Michelle Williams (singer)

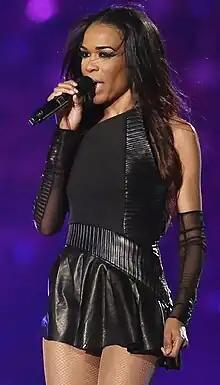
Williams at Super Bowl XLVII halftime show

In January 2011, Williams appeared on BBC's popular comedy panel game show "Never Mind the Buzzcocks". In February 2011, Williams began a 28-city tour starring in the David E. Talbert stage-play "What My Husband Doesn't Know" along with Brian J. White, Ann Nesby and Clifton Davis, playing the lead role of Lena Summer. In July 2011, Williams released a buzz single titled "Love Gun", to precede the release of her upcoming fourth solo album, on which she had begun work in 2010. In August, Electronic Giant Beatz released a press release, cover art and a music video teaser for a song featuring Williams titled "On the Run". The song was released in the United Kingdom in November 2011. In December, Ultra Naté released a joint collaboration with Williams titled "Waiting on You" which rose to number eleven on the "Billboard" Hot Dance Club Songs chart.